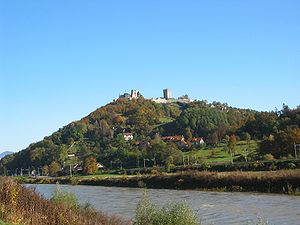
Celje slot
Celje slot set fra bredden af floden Savinja, bakken slottet ligger på behersker terrænet under
Celje slot eller Celje øvre slot, også gamle slot er et slot i Celje, Slovenien beliggende ved bredden af Savinja. Bygningen blev påbegyndt i 1322, men slottet har siden den gang gennemgået omfattende ændringer og siden 1700-tallet er det i praksis en stor ruin. Slottet er en af de største fæstningsværker og slotte på slovensk territorium. I en lang periode var det sæde for hertugen af Celje.